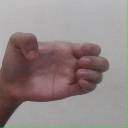
अक्षर: ख